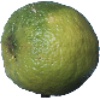
Label: limes